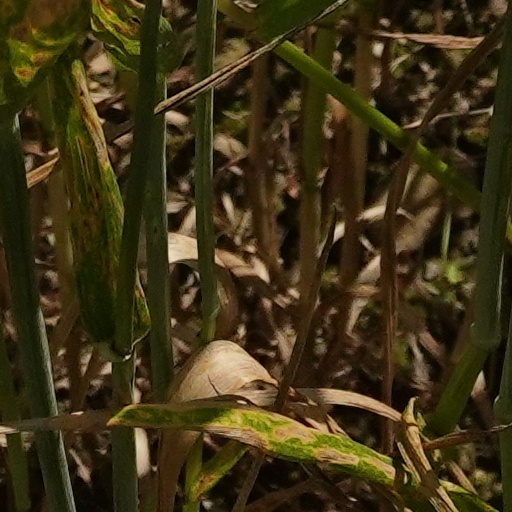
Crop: wheat